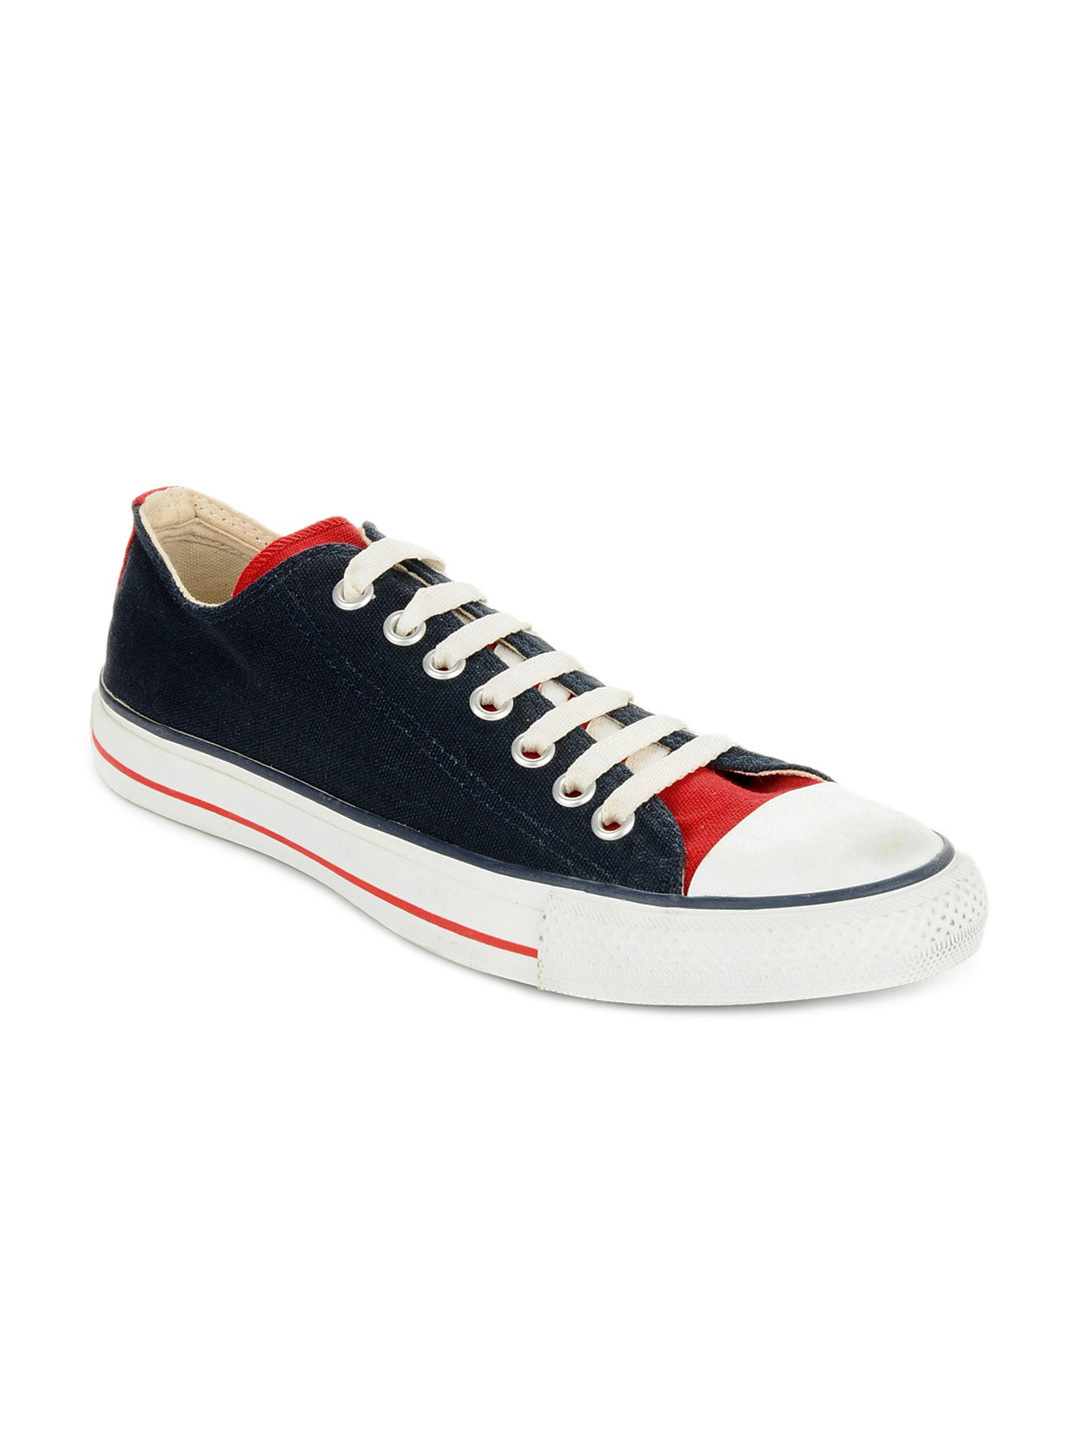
Converse Chuck Taylor All Star Unisex Navy Blue & Red Shoe
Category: Footwear / Shoes / Casual Shoes
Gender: Unisex
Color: Navy Blue
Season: Winter 2011
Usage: Casual